Adjustierung

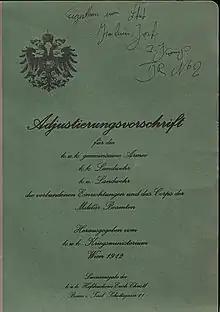

' (literally: adjustation, Austria 'service dress') is any uniform of the Austrian armed forces. It is derived from the German (Austrian) verb adjustieren (Austria: , 'equip'). Another historical term used for military uniforms, e.g. in the Austro-Hungarian Army (1867–1918), was Montur, and in the Prussian Army Montierung""'.